Francisco Javier Clavijero

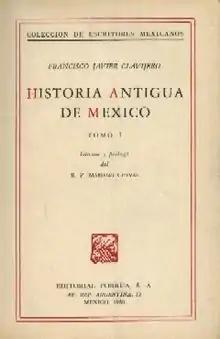
"Historia Antigua de México" (1780. Shown here in a modern edition)

In Italy he devoted his time to his historical investigations. Although he no longer had access to the Aztec codices, the reference works, and the accounts of the first Spanish conquistadors, he retained in his memory the information from his earlier studies. He was able to write the work he had always intended, "La Historia Antigua de México". In Italy a work by the Prussian Cornelius de Pauw came to his attention. It was entitled "Philosophical Investigations Concerning the Americans". This work revealed to Clavijero the extent of European ignorance about the nature and culture of pre-Columbian Americans, and spurred his work to show the true history of Mexico.